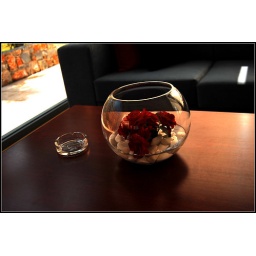
Roses in a fish bowl